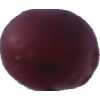
Label: pink_grape